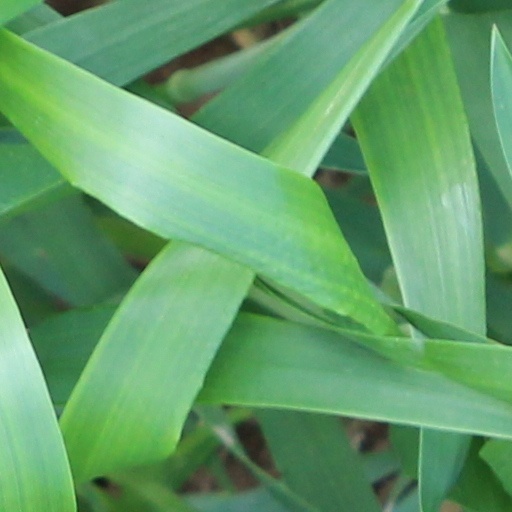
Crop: wheat